Sponge

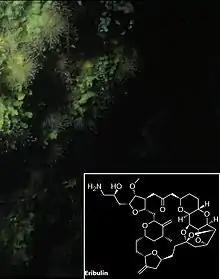
"Halichondria" produces the eribulin precursor halichondrin B

The analyses described above concluded that sponges are closest to the ancestors of all Metazoa, of all multi-celled animals including both sponges and more complex groups. However, another comparison in 2008 of 150 genes in each of 21 genera, ranging from fungi to humans but including only two species of sponge, suggested that comb jellies (ctenophora) are the most basal lineage of the Metazoa included in the sample. If this is correct, either modern comb jellies developed their complex structures independently of other Metazoa, or sponges' ancestors were more complex and all known sponges are drastically simplified forms. The study recommended further analyses using a wider range of sponges and other simple Metazoa such as Placozoa.